Becky Lynch

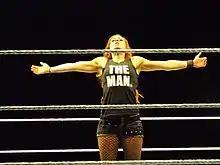
In 2018, Lynch started using the nickname "The Man".

Following the 2018 Money in the Bank event, Lynch began a winning streak, defeating different competitors such as Billie Kay, Sonya Deville, Peyton Royce, Mandy Rose, and SmackDown Women's Champion Carmella in a non-title match. The wins earned Lynch a title match at SummerSlam, with Charlotte Flair being added to the match as well after she also defeated Carmella in a non-title match. Flair went on to win the title by pinning Lynch, who was about to submit Carmella. After the match, Lynch attacked Flair, turning heel for the first time on the main roster. Two days later on "SmackDown", Lynch berated the crowd, claiming that they were not really supporting her the whole time, and that she was being denied opportunities which were always handed to Flair. Despite this, audiences increasingly supported Lynch, leading WWE to tweak the storyline and portray both Lynch and Flair as both having valid points, but neither being outright heels. The feud between the two led to a title match at Hell in a Cell, in which Lynch won the SmackDown Women's Championship for a second time. Lynch subsequently retained her title against Flair at both Super Show-Down and Evolution.